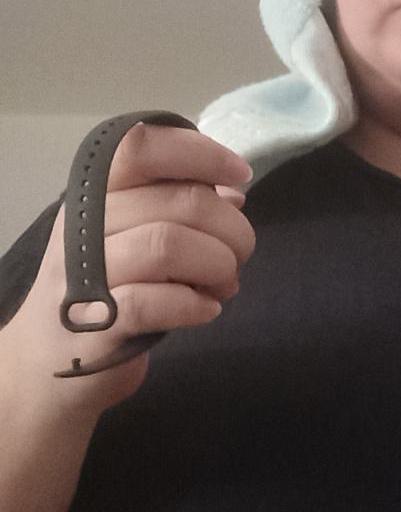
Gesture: no_gesture